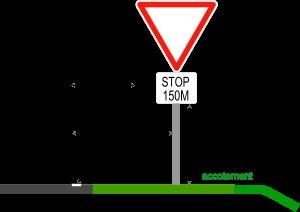
Le panneau AB5 d’annonce de stop est un signal avancé annonçant le panneau stop AB4.